Mozelj

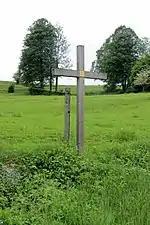
Mozelj Mass Grave

Mozelj is the site of a mass grave associated with the Second World War. The Mozelj Mass Grave is located north of the settlement in a sinkhole in a pasture. It contains the remains of 110 victims (including 85 Chetnik soldiers) shot between 12 and 18 October 1943, as well as four additional persons killed on 20 October.